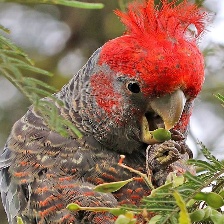
Species: GANG GANG COCKATOO
Scientific name: CALLOCEPHALON FIMBRIATUM
ImageNet parent category: sulphur-crested_cockatoo